History of China–United States relations

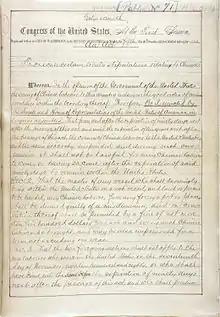
The first page of the Chinese Exclusion Act of 1882

In 1868, the Qing government appointed an American Anson Burlingame as their emissary to the United States. Burlingame toured the U.S. building support for equitable treatment for China and for Chinese emigrants. The 1868 Burlingame Treaty embodied these principles. In 1871, the Chinese Educational Mission brought the first of two groups of 120 Chinese boys to study in the United States. They were led by Yung Wing, the first Chinese student to graduate from an American college.